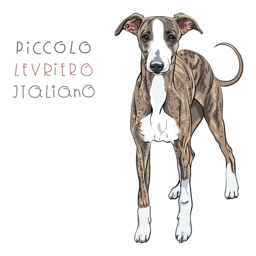
animal isolated on the white background